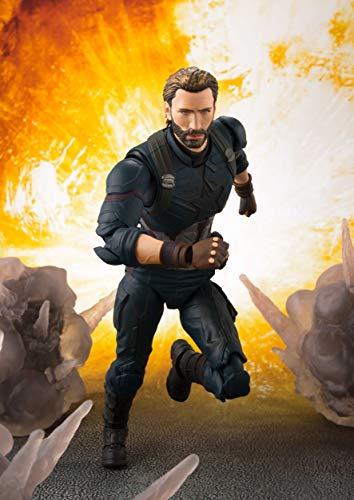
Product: TAMASHII NATIONS Bandai S.H. Figuarts Captain America & Tamashii Effect Explosion Avengers: Infinity War Action Figure
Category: Toys & Games | Toy Figures & Playsets | Action Figures
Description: Battle damage detailing to his costume have been carefully replicated and a digitally colored head is included.
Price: $60.87
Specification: ProductDimensions:2x2x6inches|ItemWeight:1.45pounds|ShippingWeight:1.45pounds(Viewshippingratesandpolicies)|DomesticShipping:ItemcanbeshippedwithinU.S.|InternationalShipping:ThisitemcanbeshippedtoselectcountriesoutsideoftheU.S.LearnMore|ASIN:B07BK72H55|Itemmodelnumber:BAN27626|Manufacturerrecommendedage:13yearsandup